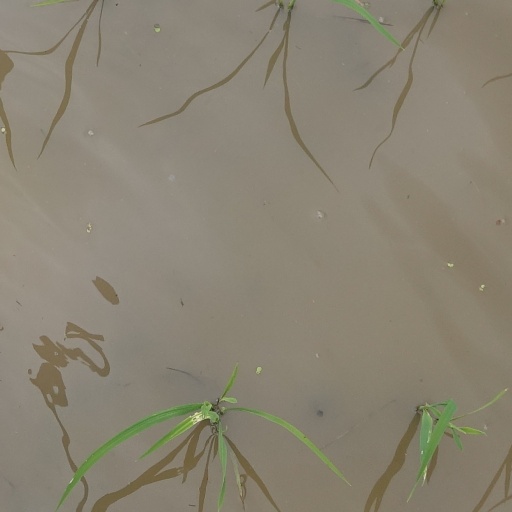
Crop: rice